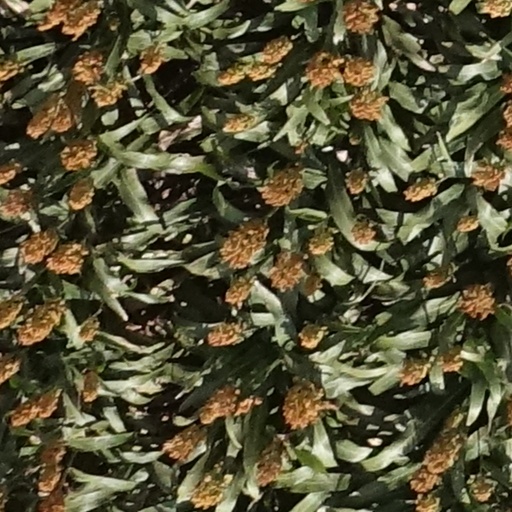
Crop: sorghum